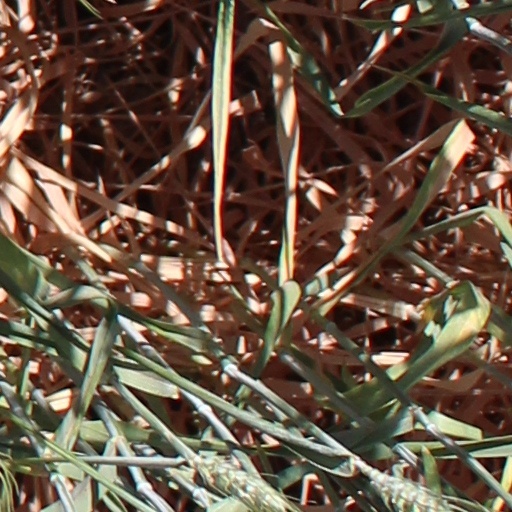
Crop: wheat